2014 Roller Derby World Cup

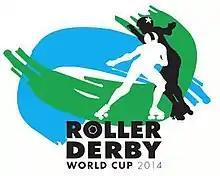

The 2014 Roller Derby World Cup is an international women's roller derby tournament organized by "Blood & Thunder" magazine. Teams of amateur skaters from six continents compete for their respective nations.